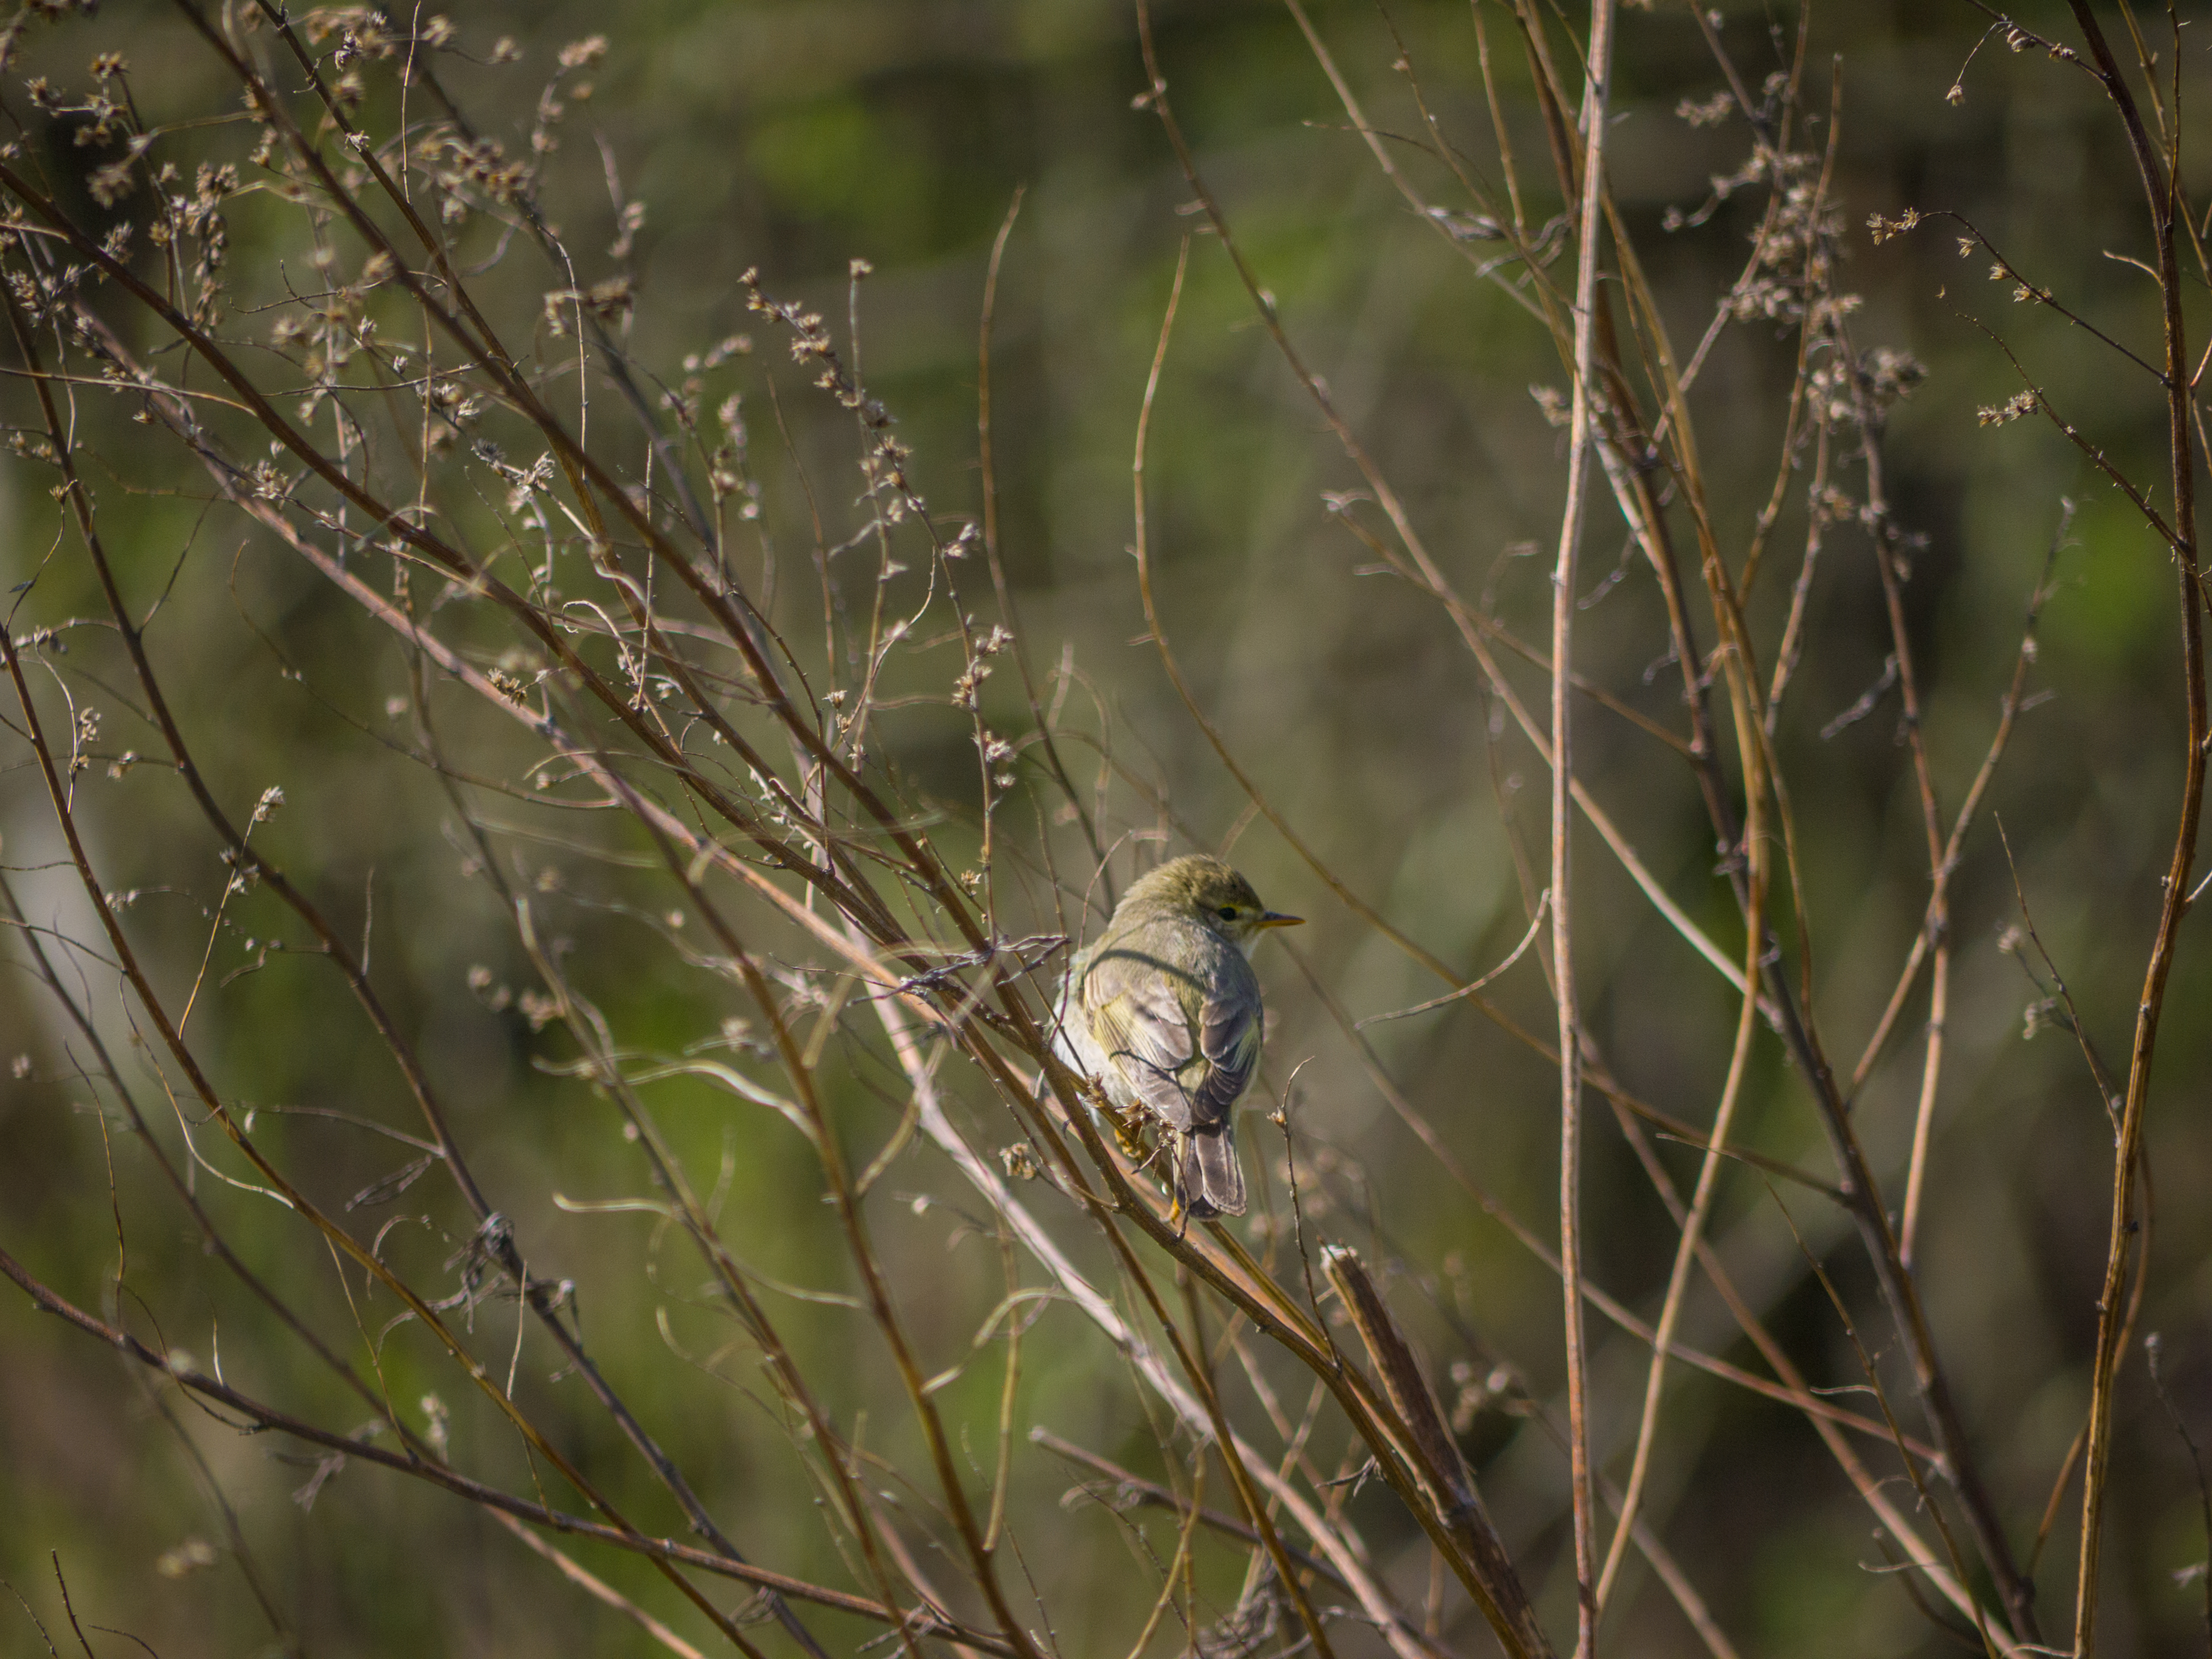
bird, wildlife, branch, twig, feather, plant, organism, adaptation, beak, perching bird, old world flycatcher